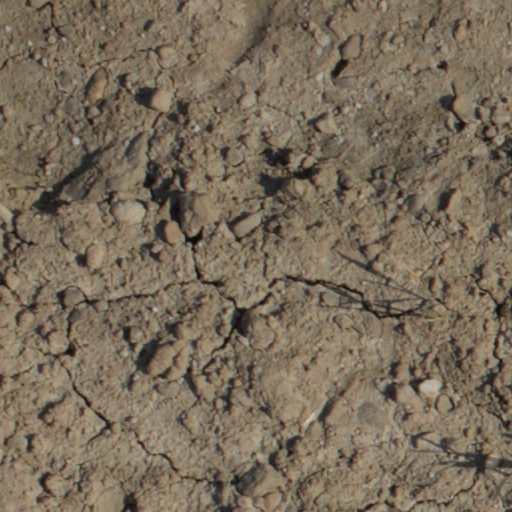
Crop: wheat